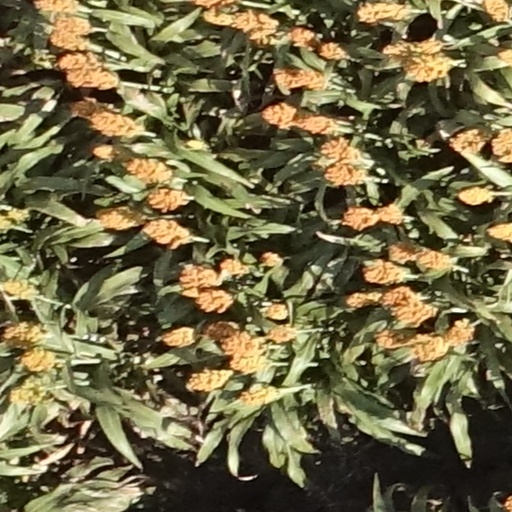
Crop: sorghum